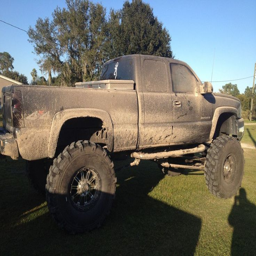
not a lot of mud around right now !